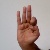
The image shows a hand gesture representing the letter 'F' in Indian Sign Language.